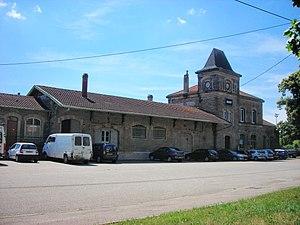
Gare de Creutzwald (France)
La gare de Creutzwald est une gare ferroviaire française, de la ligne de Haguenau à Hargarten - Falck. Elle est située sur le territoire de la commune de Creutzwald, dans le département de Moselle en région Grand Est.
Creutzwald est une commune du département de la Moselle, en région Grand Est, près de la frontière franco-allemande. Elle est localisée dans la région naturelle du Warndt et dans le bassin de vie de la Moselle-est.